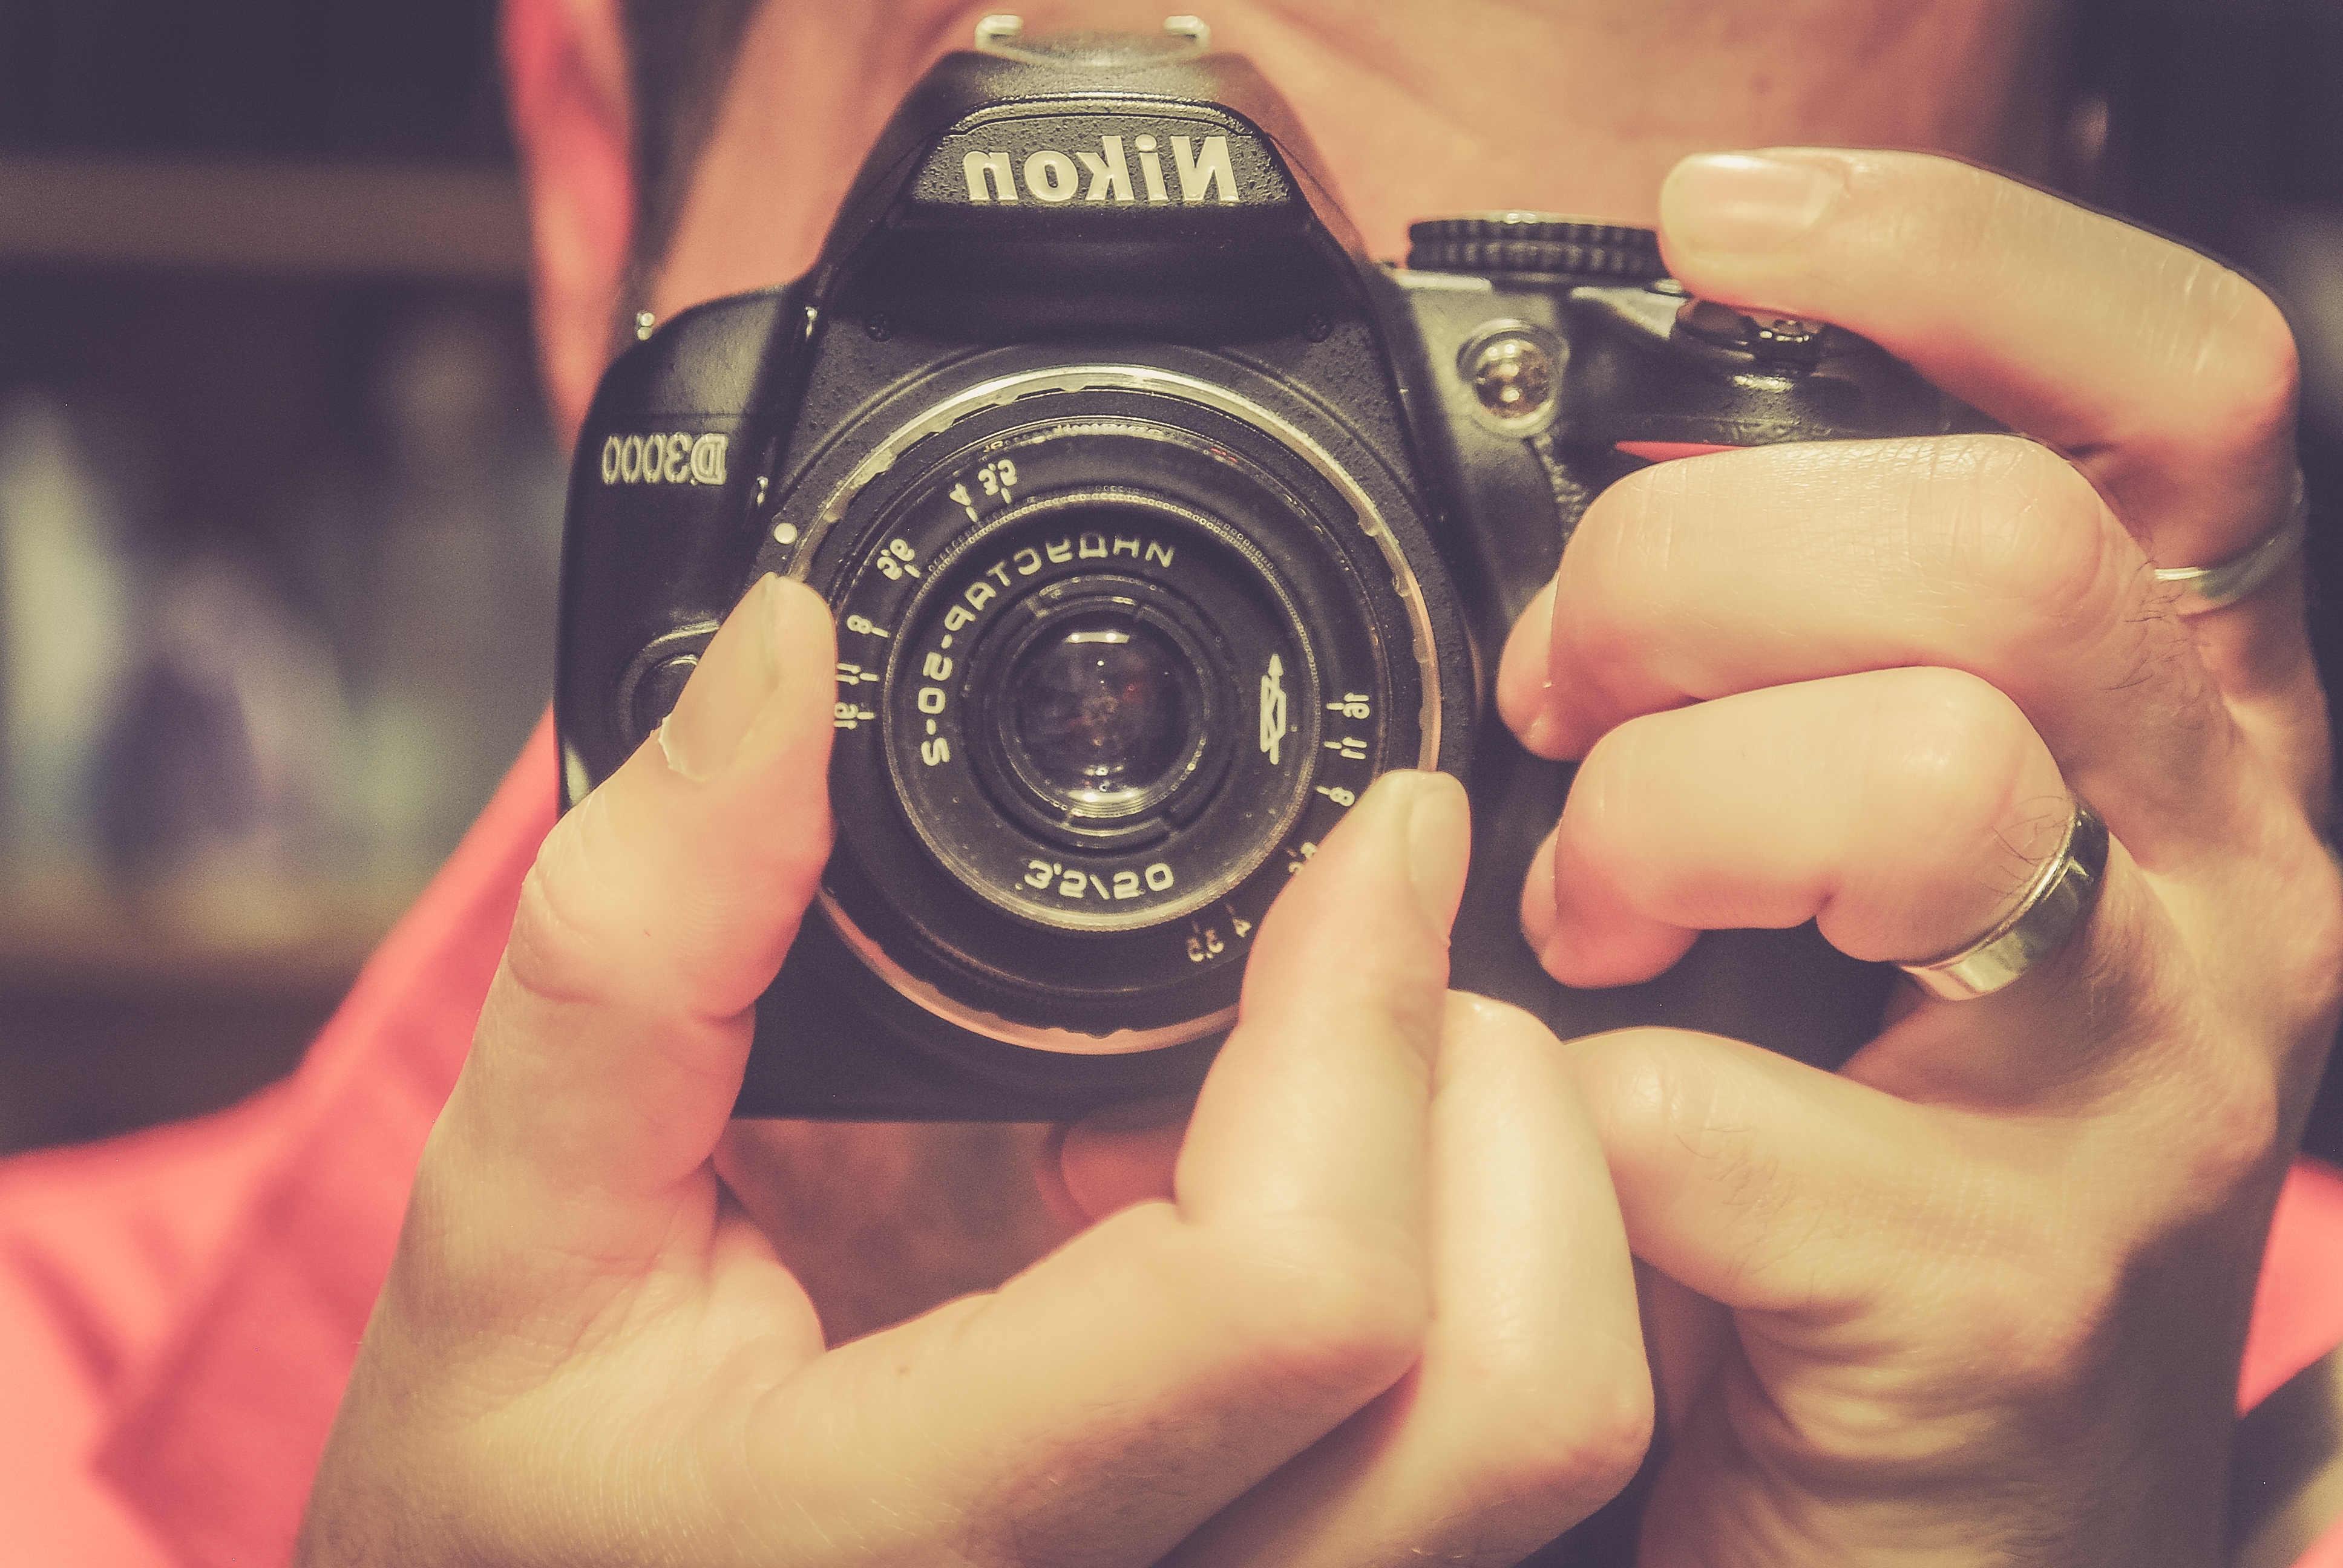
hand, camera, photography, reflex camera, digital camera, photograph, image, digital slr, single lens reflex camera, cameras optics